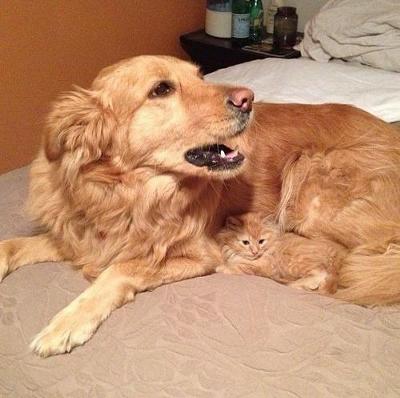
回答: え?ねこ?なんの事ですか?